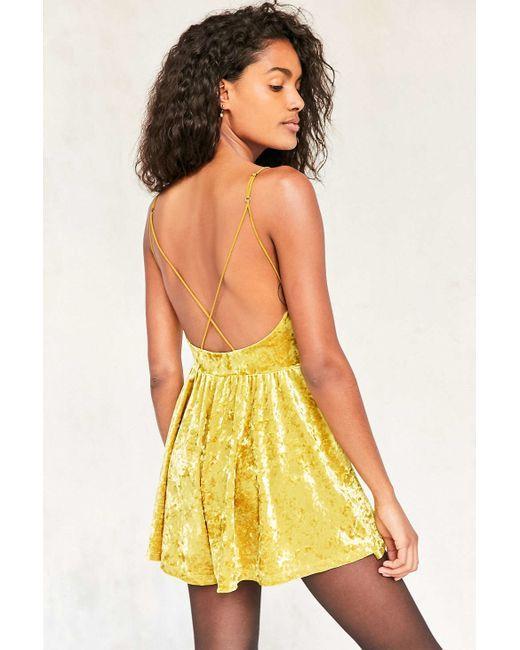
Goldenes kurzes Kleid mit Glitzer und rückenfreien Details